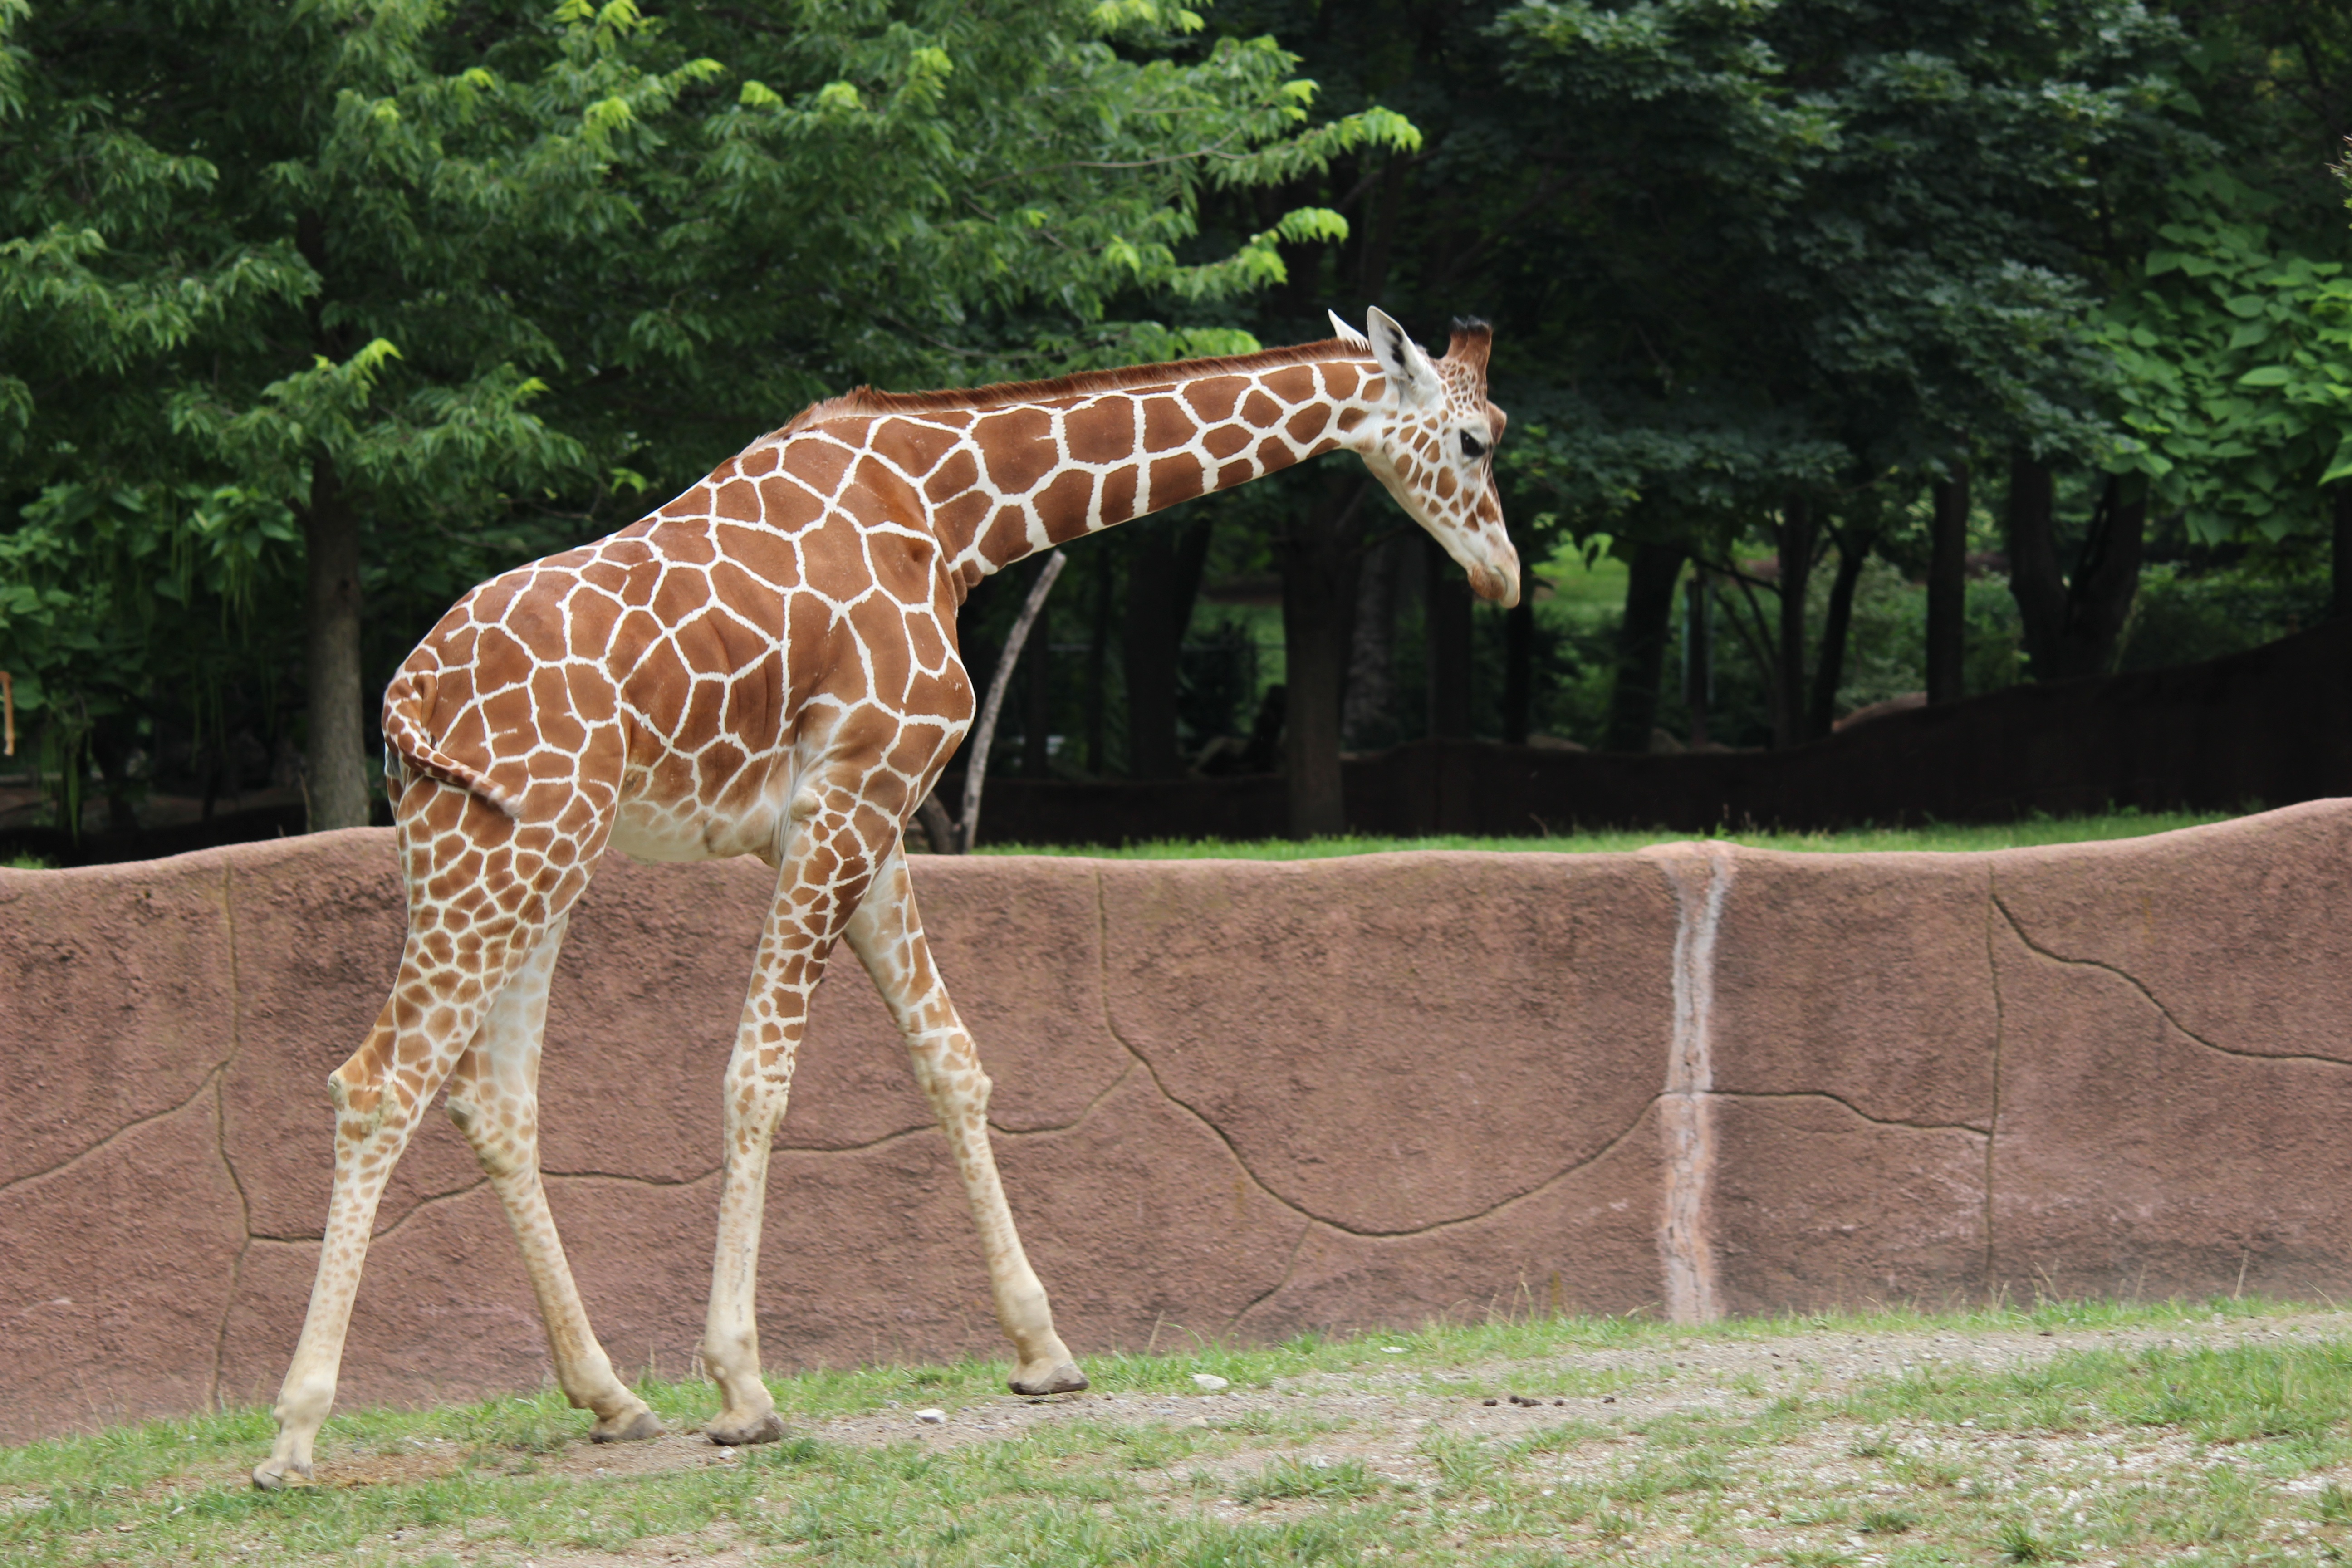
wildlife, zoo, mammal, fauna, savanna, giraffe, red rocks, giraffidae, saint louis